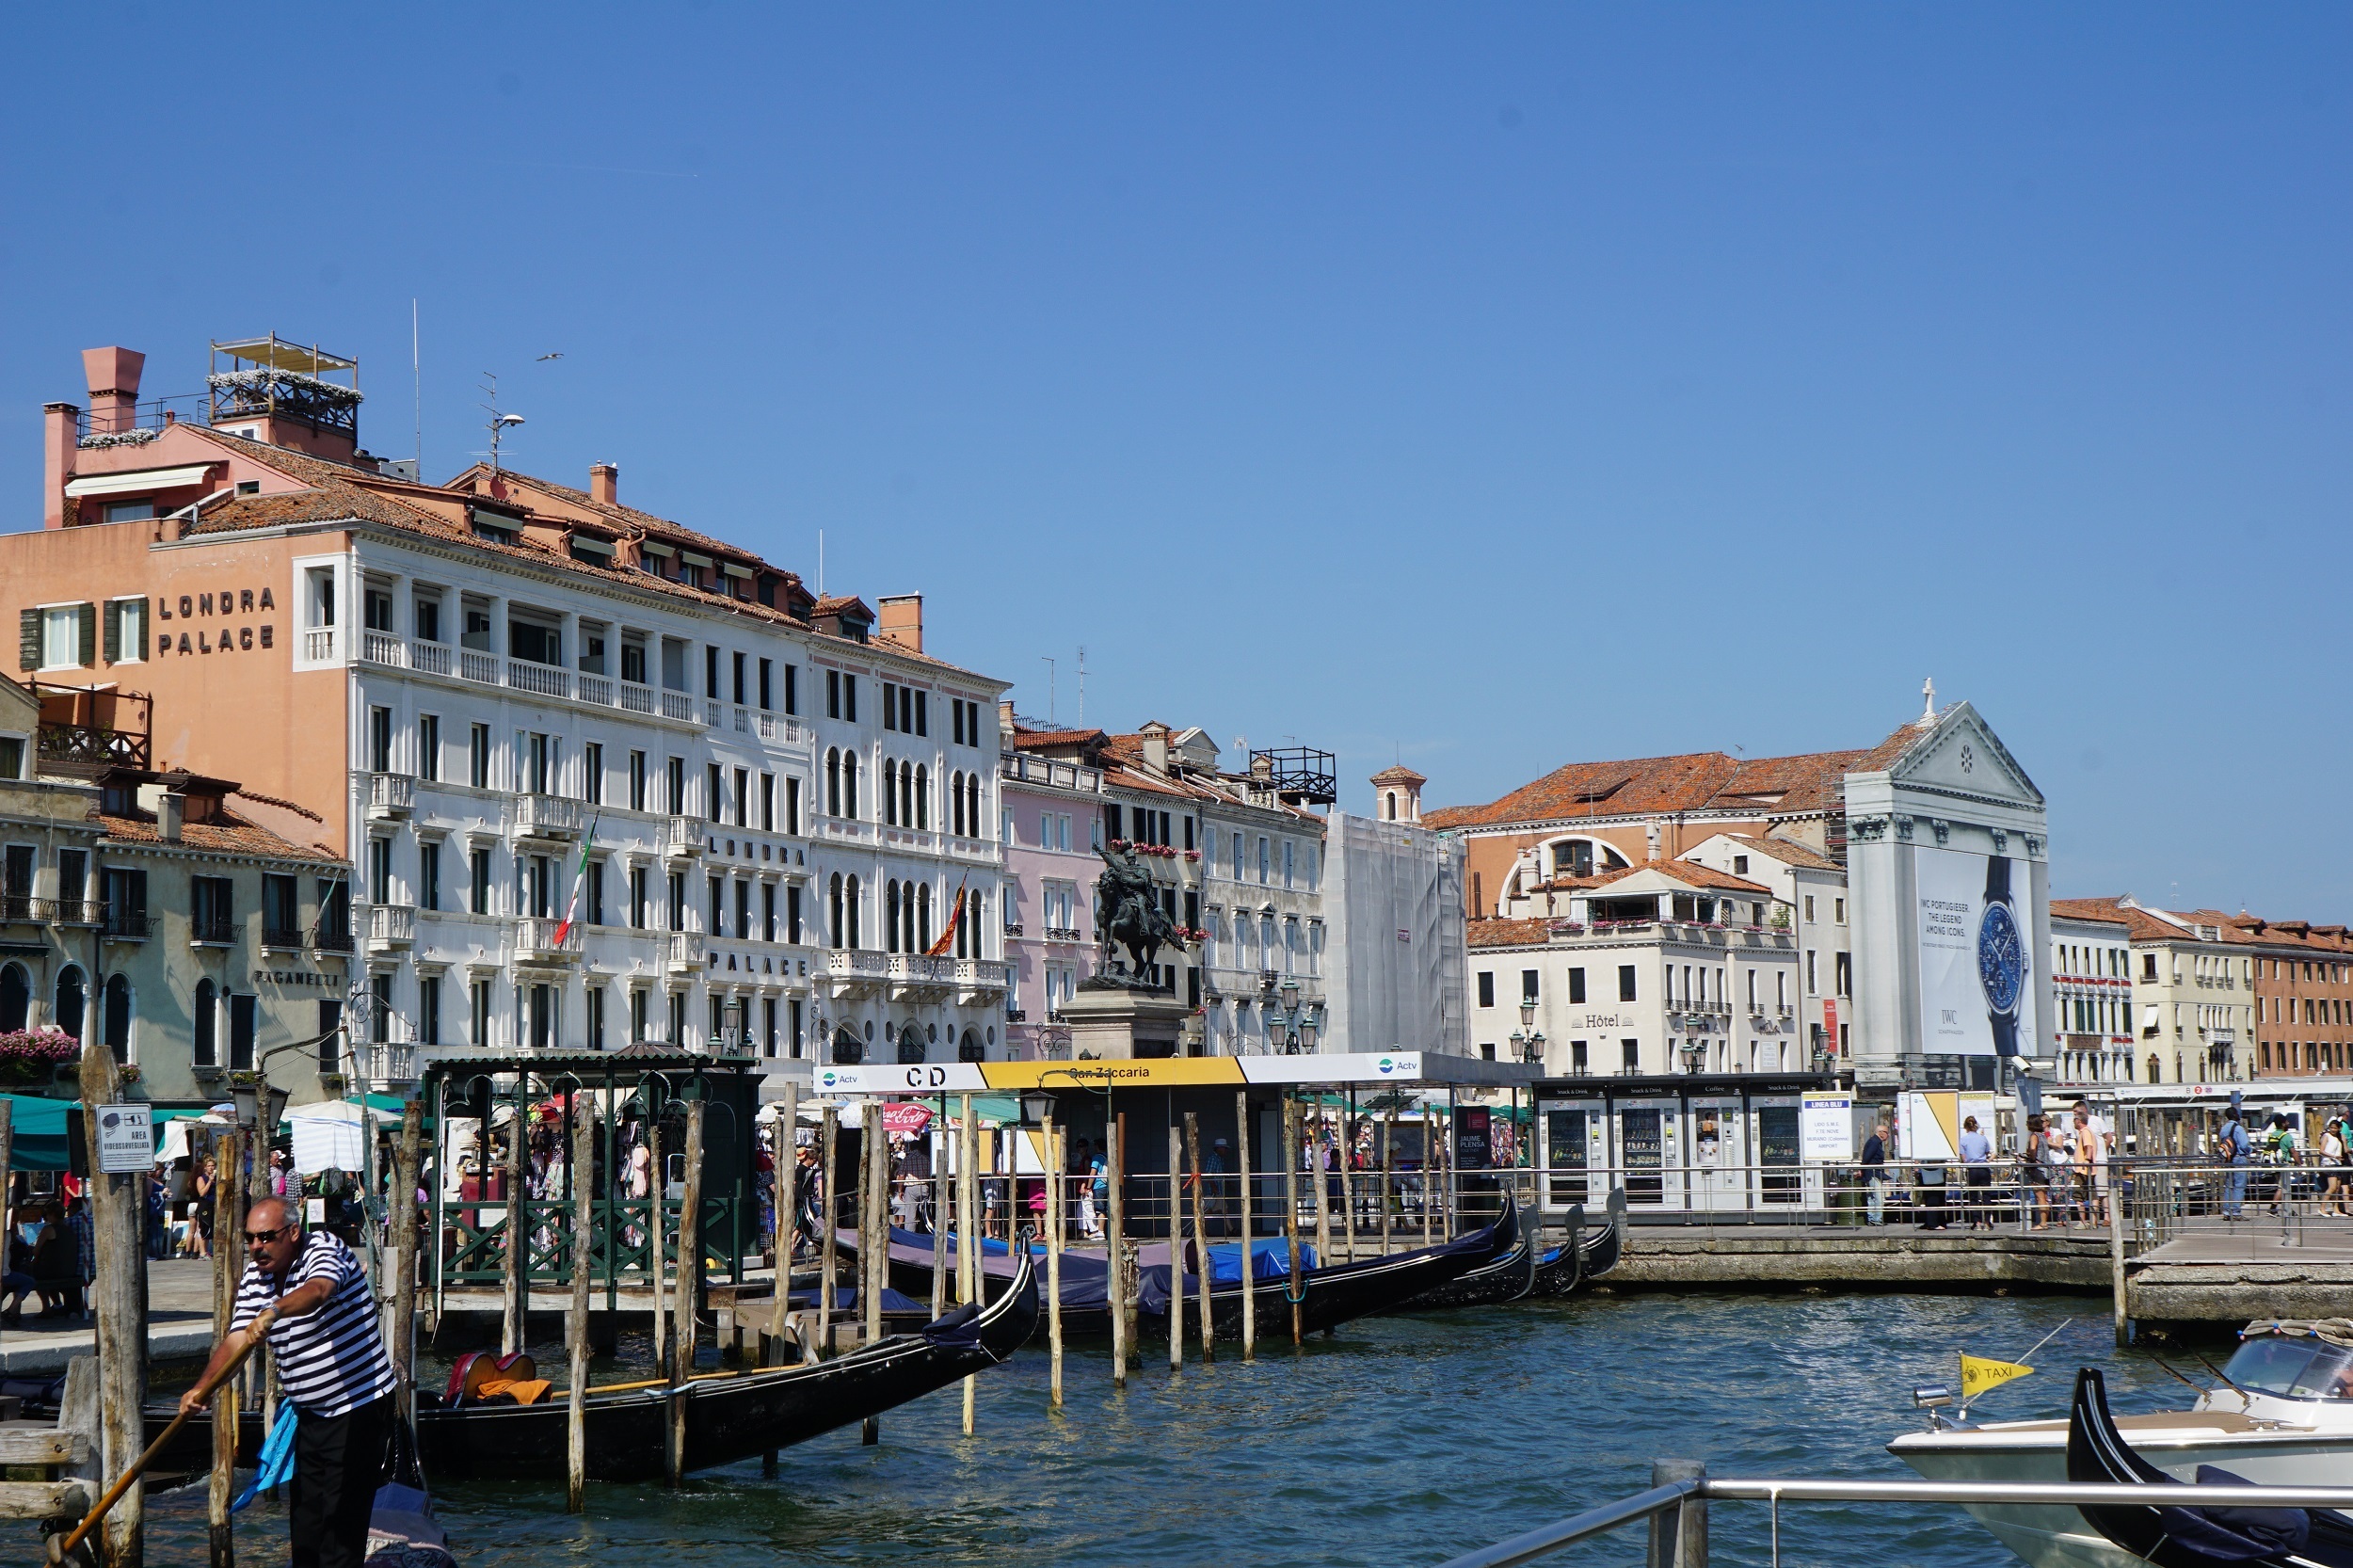
sea, coast, water, dock, architecture, boat, town, canal, cityscape, vacation, tourist, travel, europe, vehicle, holiday, italy, harbor, venice, marina, port, tourism, waterway, body of water, channel, watercraft, gondolier, landform, geographical feature